Edville Gerhardt Abbott

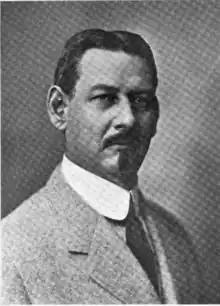
Head shot of Edville Gerhardt Abbott taken in 1921.

Edville Gerhardt Abbott (November 6, 1871 – August 27, 1938) was an American orthopedic surgeon, orthotist and inventor.